Nicholas Daniloff

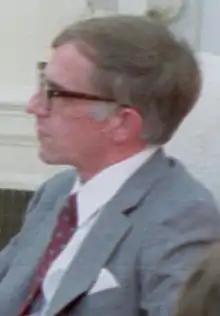
Daniloff in 1986

Nicholas S. Daniloff (December 30, 1934 – October 17, 2024) was an American journalist known for his reporting on the Soviet Union. In 1986, he was briefly detained by Soviet security services on espionage charges, sparking a diplomatic crisis.